Charles Edward Jennings

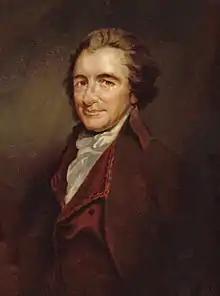
Thomas Paine

Speeches were made expressive of the rapid progress which republicanism had made in their native country, and of the strong desire of the Catholics and Dissenters to throw off the yoke of England, (that yoke which Kilmaine in his boyhood had been taught by his father to abhor and to hate). Irish rebel leader Napper Tandy, was in the chair for most of the night, on his left sat none other than Thomas Paine, and on his right sat Kilmaine, who, immediately after the banquet, had to leave Paris to rejoin his column of the army on the coast.